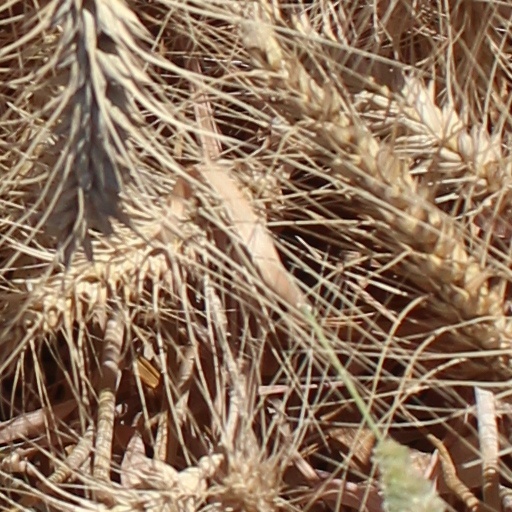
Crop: wheat